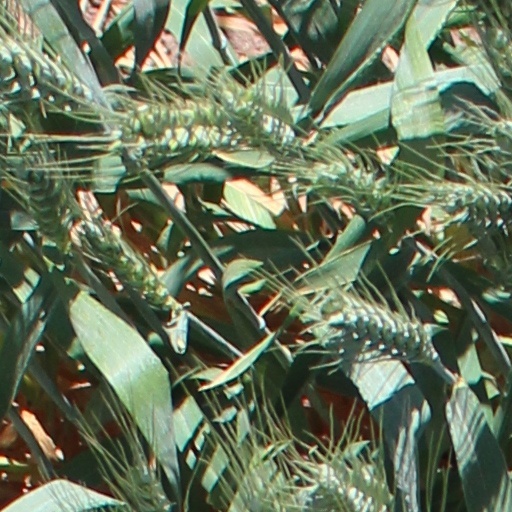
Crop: wheat